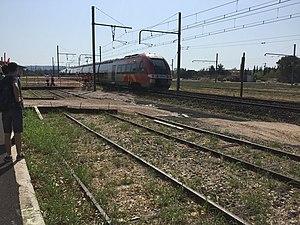
AGC livrée Languedoc-Roussillon en gare de Remoulins, le 23 Juillet 2019 stationée sur le quai provisoire construit pour l'occasion
La gare de Remoulins - Pont-du-Gard est une gare ferroviaire française de la ligne de Givors-Canal à Grezan, située sur le territoire de la commune de Remoulins, à proximité de Vers-Pont-du-Gard et son célèbre pont romain, dans le département du Gard, en région Occitanie.